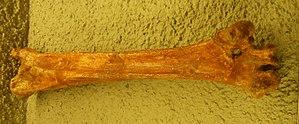
Tyto gigantea est une espèce éteinte d'oiseaux strigiformes de la famille des Tytonidae, une des deux familles de chouettes.
La liste des espèces d'animaux disparus d'Europe comptabilise les animaux éteints, réintroduits et disparus localement d'Europe du Pliocène à l'Holocène.